Unica (river)

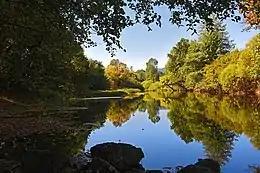
Unica near Haasberg

The Unica is a river in Slovenia. It starts as the underground confluence of the Pivka and the Rak in Planinska jama. This is the largest confluence of underground rivers in Europe. further, the Unica emerges near Planina. It flows north through the Planina Karst Field ("Planinsko Polje") through the municipalities of Postojna, Cerknica, and Logatec, where it returns underground. It then flows for about another underground, emerging lower at multiple springs near Vrhnika to form the Ljubljanica River.